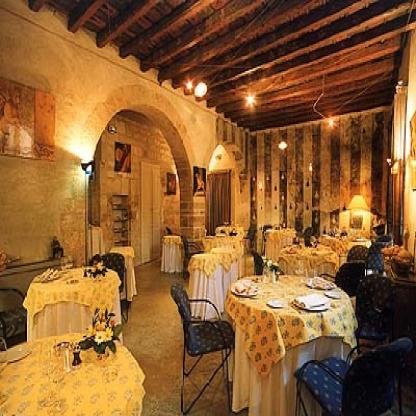
Scene: Indoor